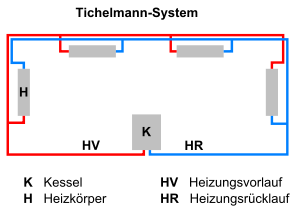
Une boucle de Tichelmann, parfois anglicisée en boucle de Tickelman, est un dispositif d'équilibrage de réseaux hydrauliques. Elle tient son nom du physicien allemand Albert Tichelmann.